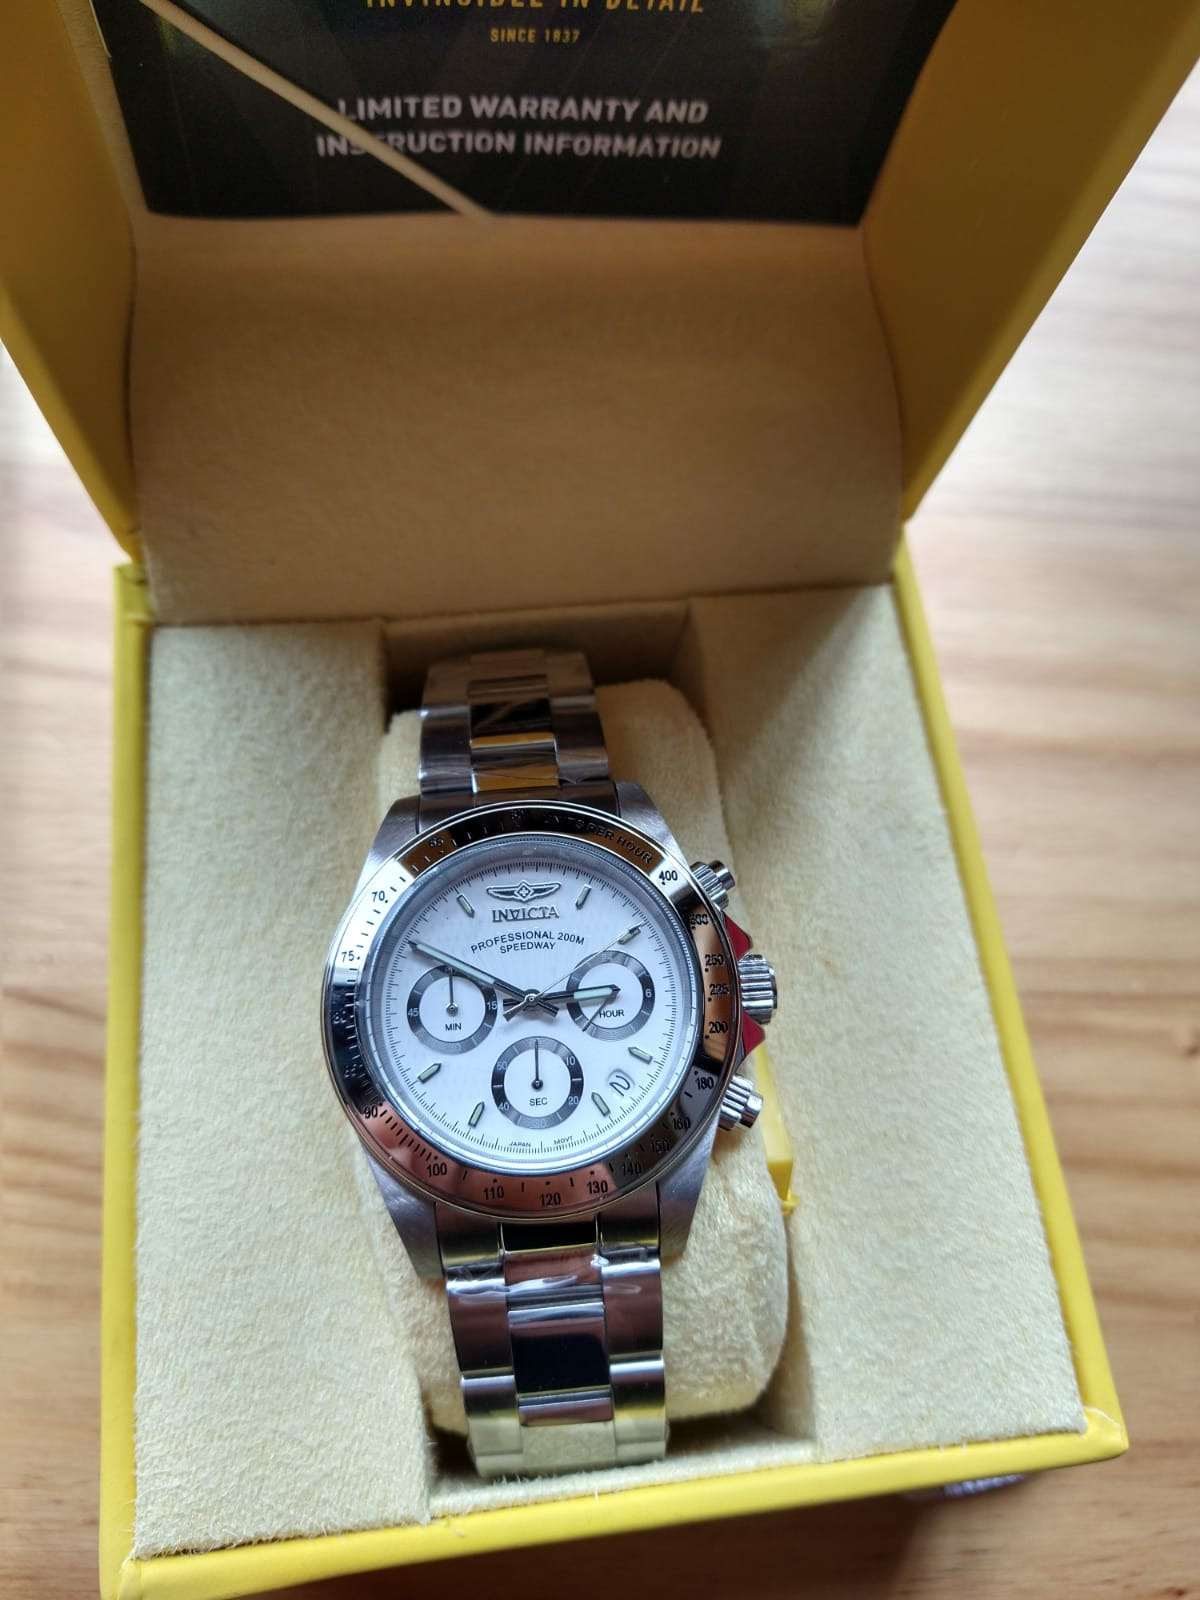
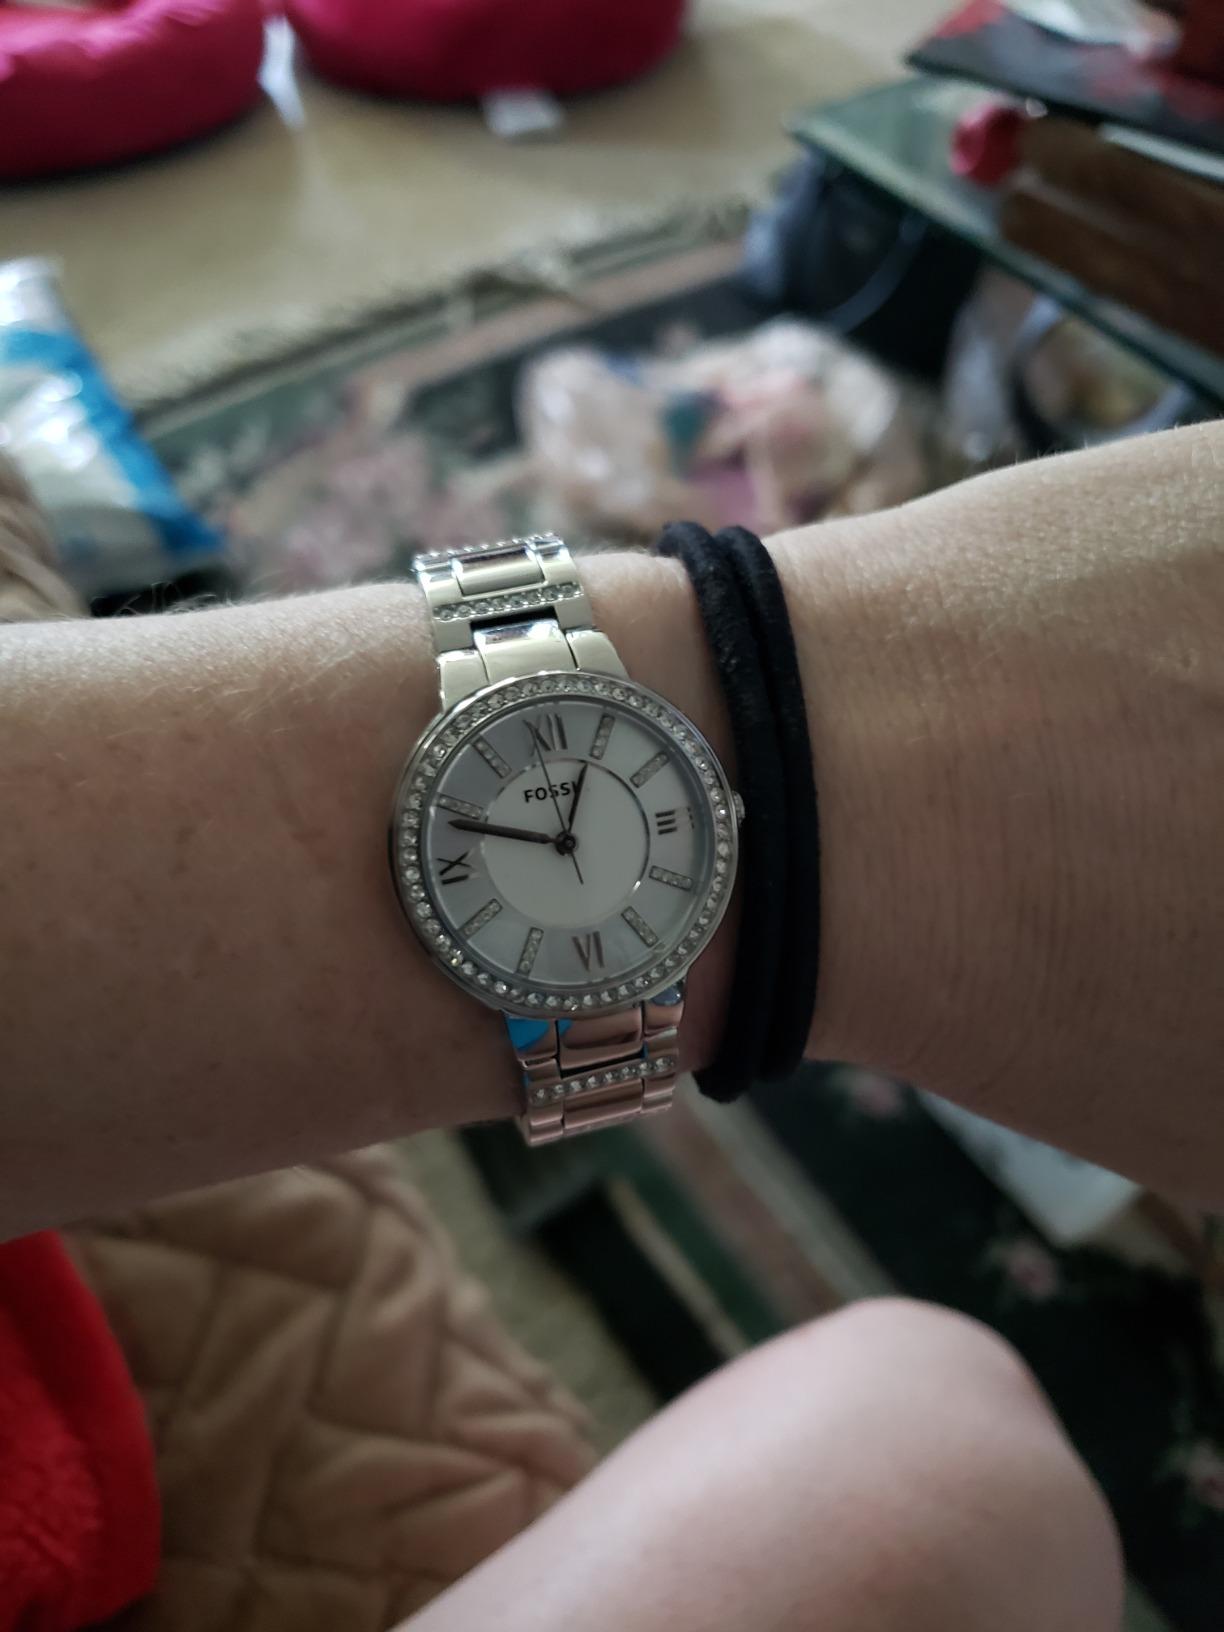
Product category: accessories_watch
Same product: no